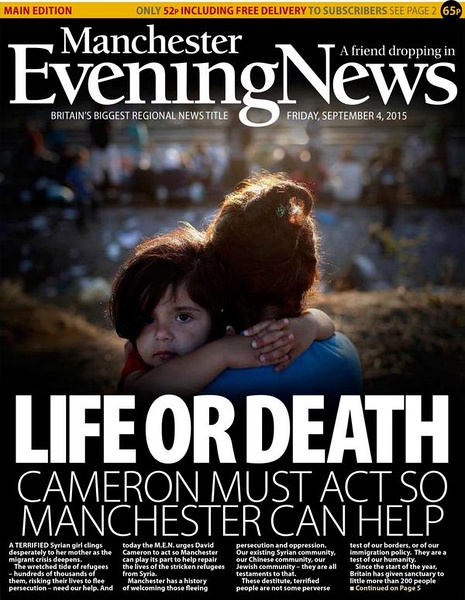
Label: paper